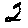
Label: 2